Archebius

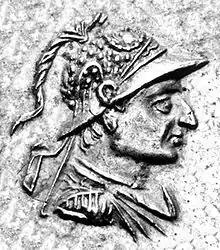
Portrait of Archebios on one of his tetradrachms

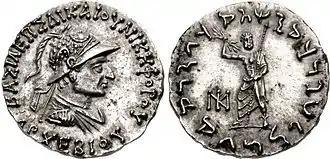

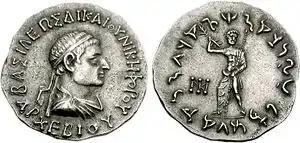
Coin of Archebius. Obv: Bareheaded king Archebius. With Greek legend: ΒΑΣΙΛΕΩΣ ΔΙΚΑΙΟΥ ΝΙΚΗΦΟΡΟΥ ΑΡΧΕΒΙΟΥ "Of King Archebius the Just and Victorious" Rev: Zeus, with Kharoshthi legend: MAHARAJASA DHRAMIKASA JAYADHARASA ARKHEBIYASA "Archebios, the victorious king of the Dharma.

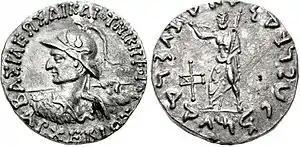
Coin of Archebius. Obv: Helmetted king Archebius holding a spear. With Greek legend: ΒΑΣΙΛΕΩΣ ΔΙΚΑΙΟΥ ΝΙΚΗΦΟΡΟΥ ΑΡΧΕΒΙΟΥ "Of King Archebius the Just and Victorious" Rev: Zeus, with Kharoshthi legend: MAHARAJASA DHRAMIKASA JAYADHARASA ARKHEBIYASA "Archebios, the victorious king of the Dharma.

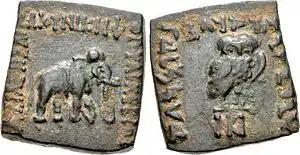
Archebios coin with elephant and owl.

Archebius Dikaios Nikephoros (Greek: ; epithets mean respectively, "the Just", "the Victorious"; formerly read as "Archelius") was an Indo-Greek king who ruled in the area of Taxila. Osmund Bopearachchi dates him to c. 90–80 BCE, and R. C. Senior to about the same period. He was probably one of the last Indo-Greek kings before the Saka king Maues conquered Taxila, and a contemporary of Hermaeus in the west. He may have been a relative of Heliokles II, who used a similar reverse and also the title Dikaios.